Samuel Goodenough

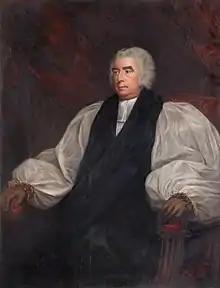

Samuel Goodenough ( – 12 August 1827) was the Bishop of Carlisle from 1808 until his death in 1827, and an amateur botanist and collector. He is honoured in the scientific names of the plant genus "Goodenia" and the red-capped robin ("Petroica goodenovii"). In addition, William Kirby's 1802 book on the bees of England (Monographia Apum Anglia), page 182, mentions, in Latin, that the cuckoo bee "Nomada goodeniana" (Gooden's Nomad Bee) is named after Goodenough with the following words:"A viro Reverendo" S. Goodenough, LL. D. Canonico Windsoriensi, "Botanico summo tum et in Entomologia lynceo, nomen suum haec Apis mutuatur."